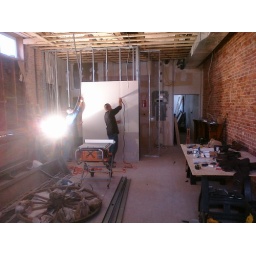
up goes the kitchen wall! the first wall up, in order to get bar put up